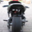
Label: motorcycle